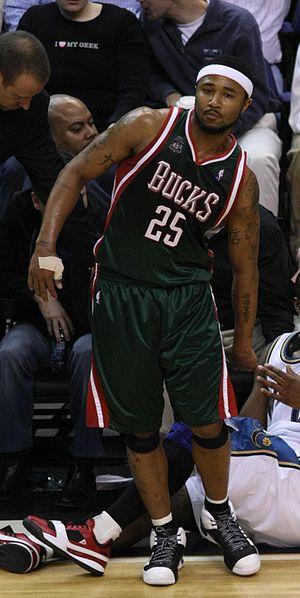
Maurice « Mo » Williams est un joueur de basket-ball évoluant dans l’équipe NBA des Hawks d'Atlanta. Il évolue au poste de meneur.